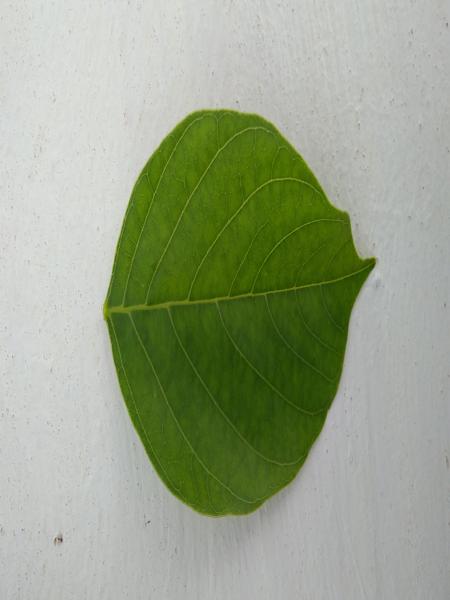
Plant: Honge